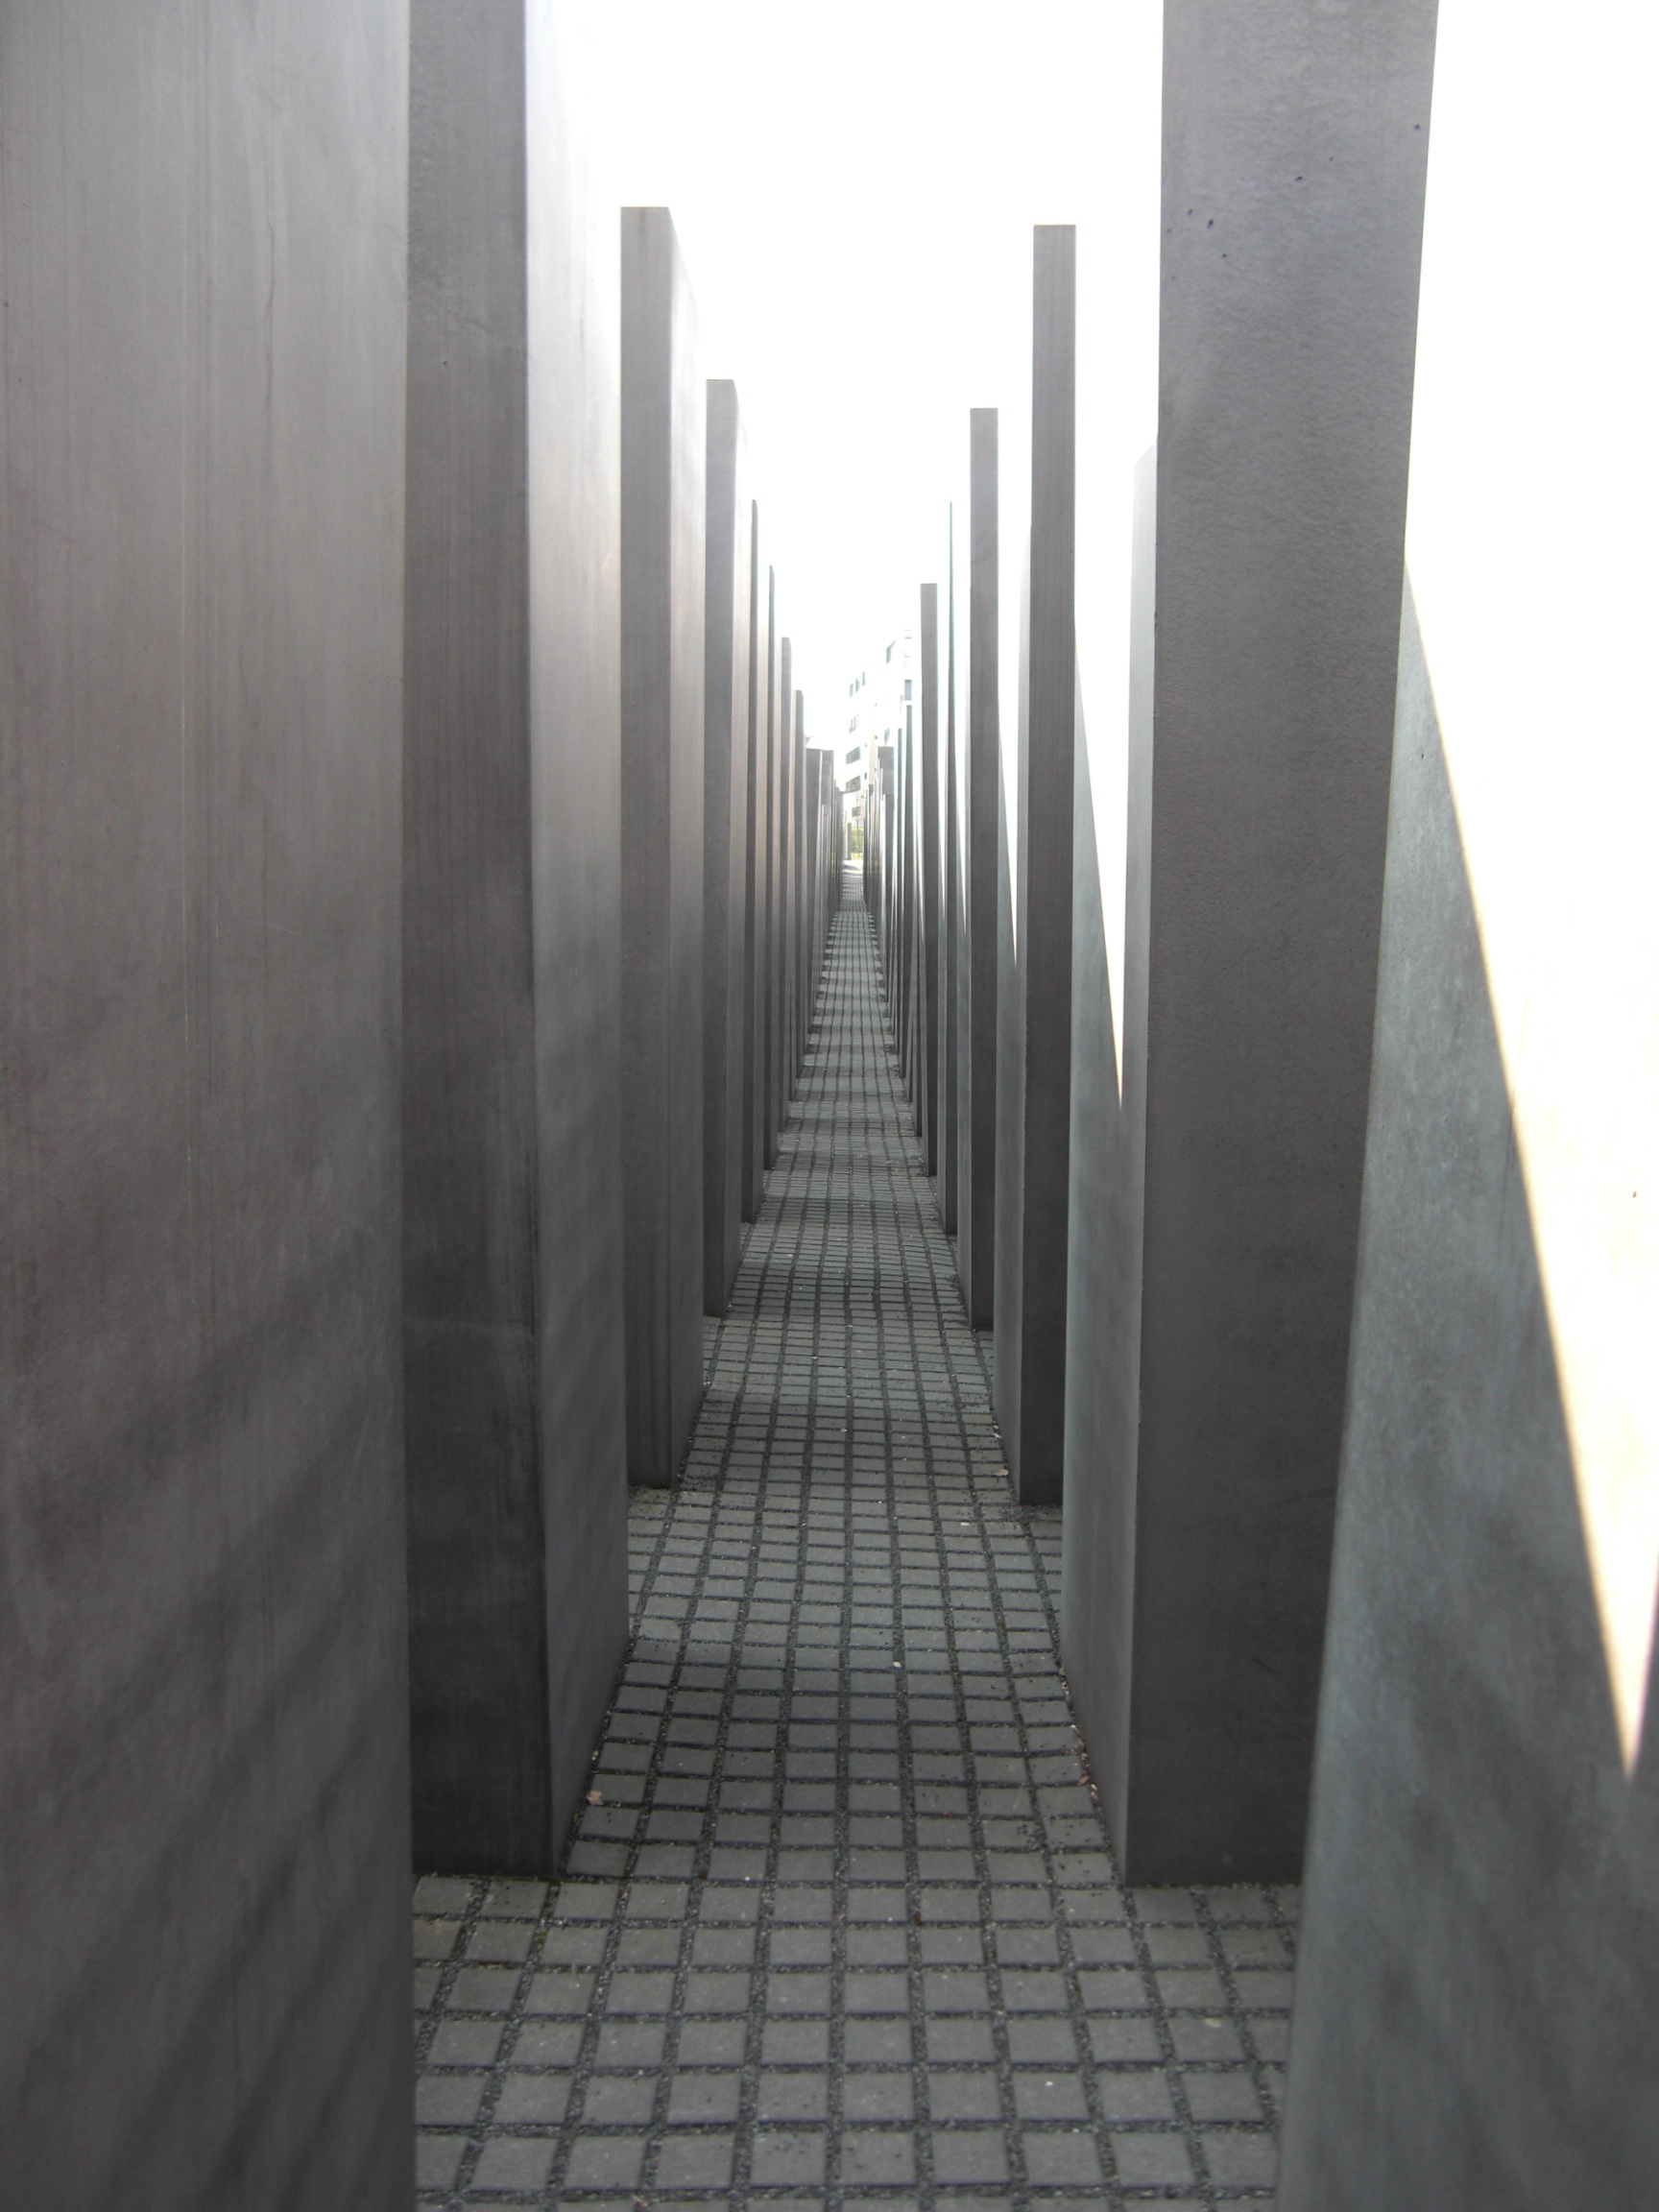
black and white, skyscraper, monument, line, monochrome, concrete, capital, symmetry, germany, berlin, holocaust, shape, jews, monochrome photography